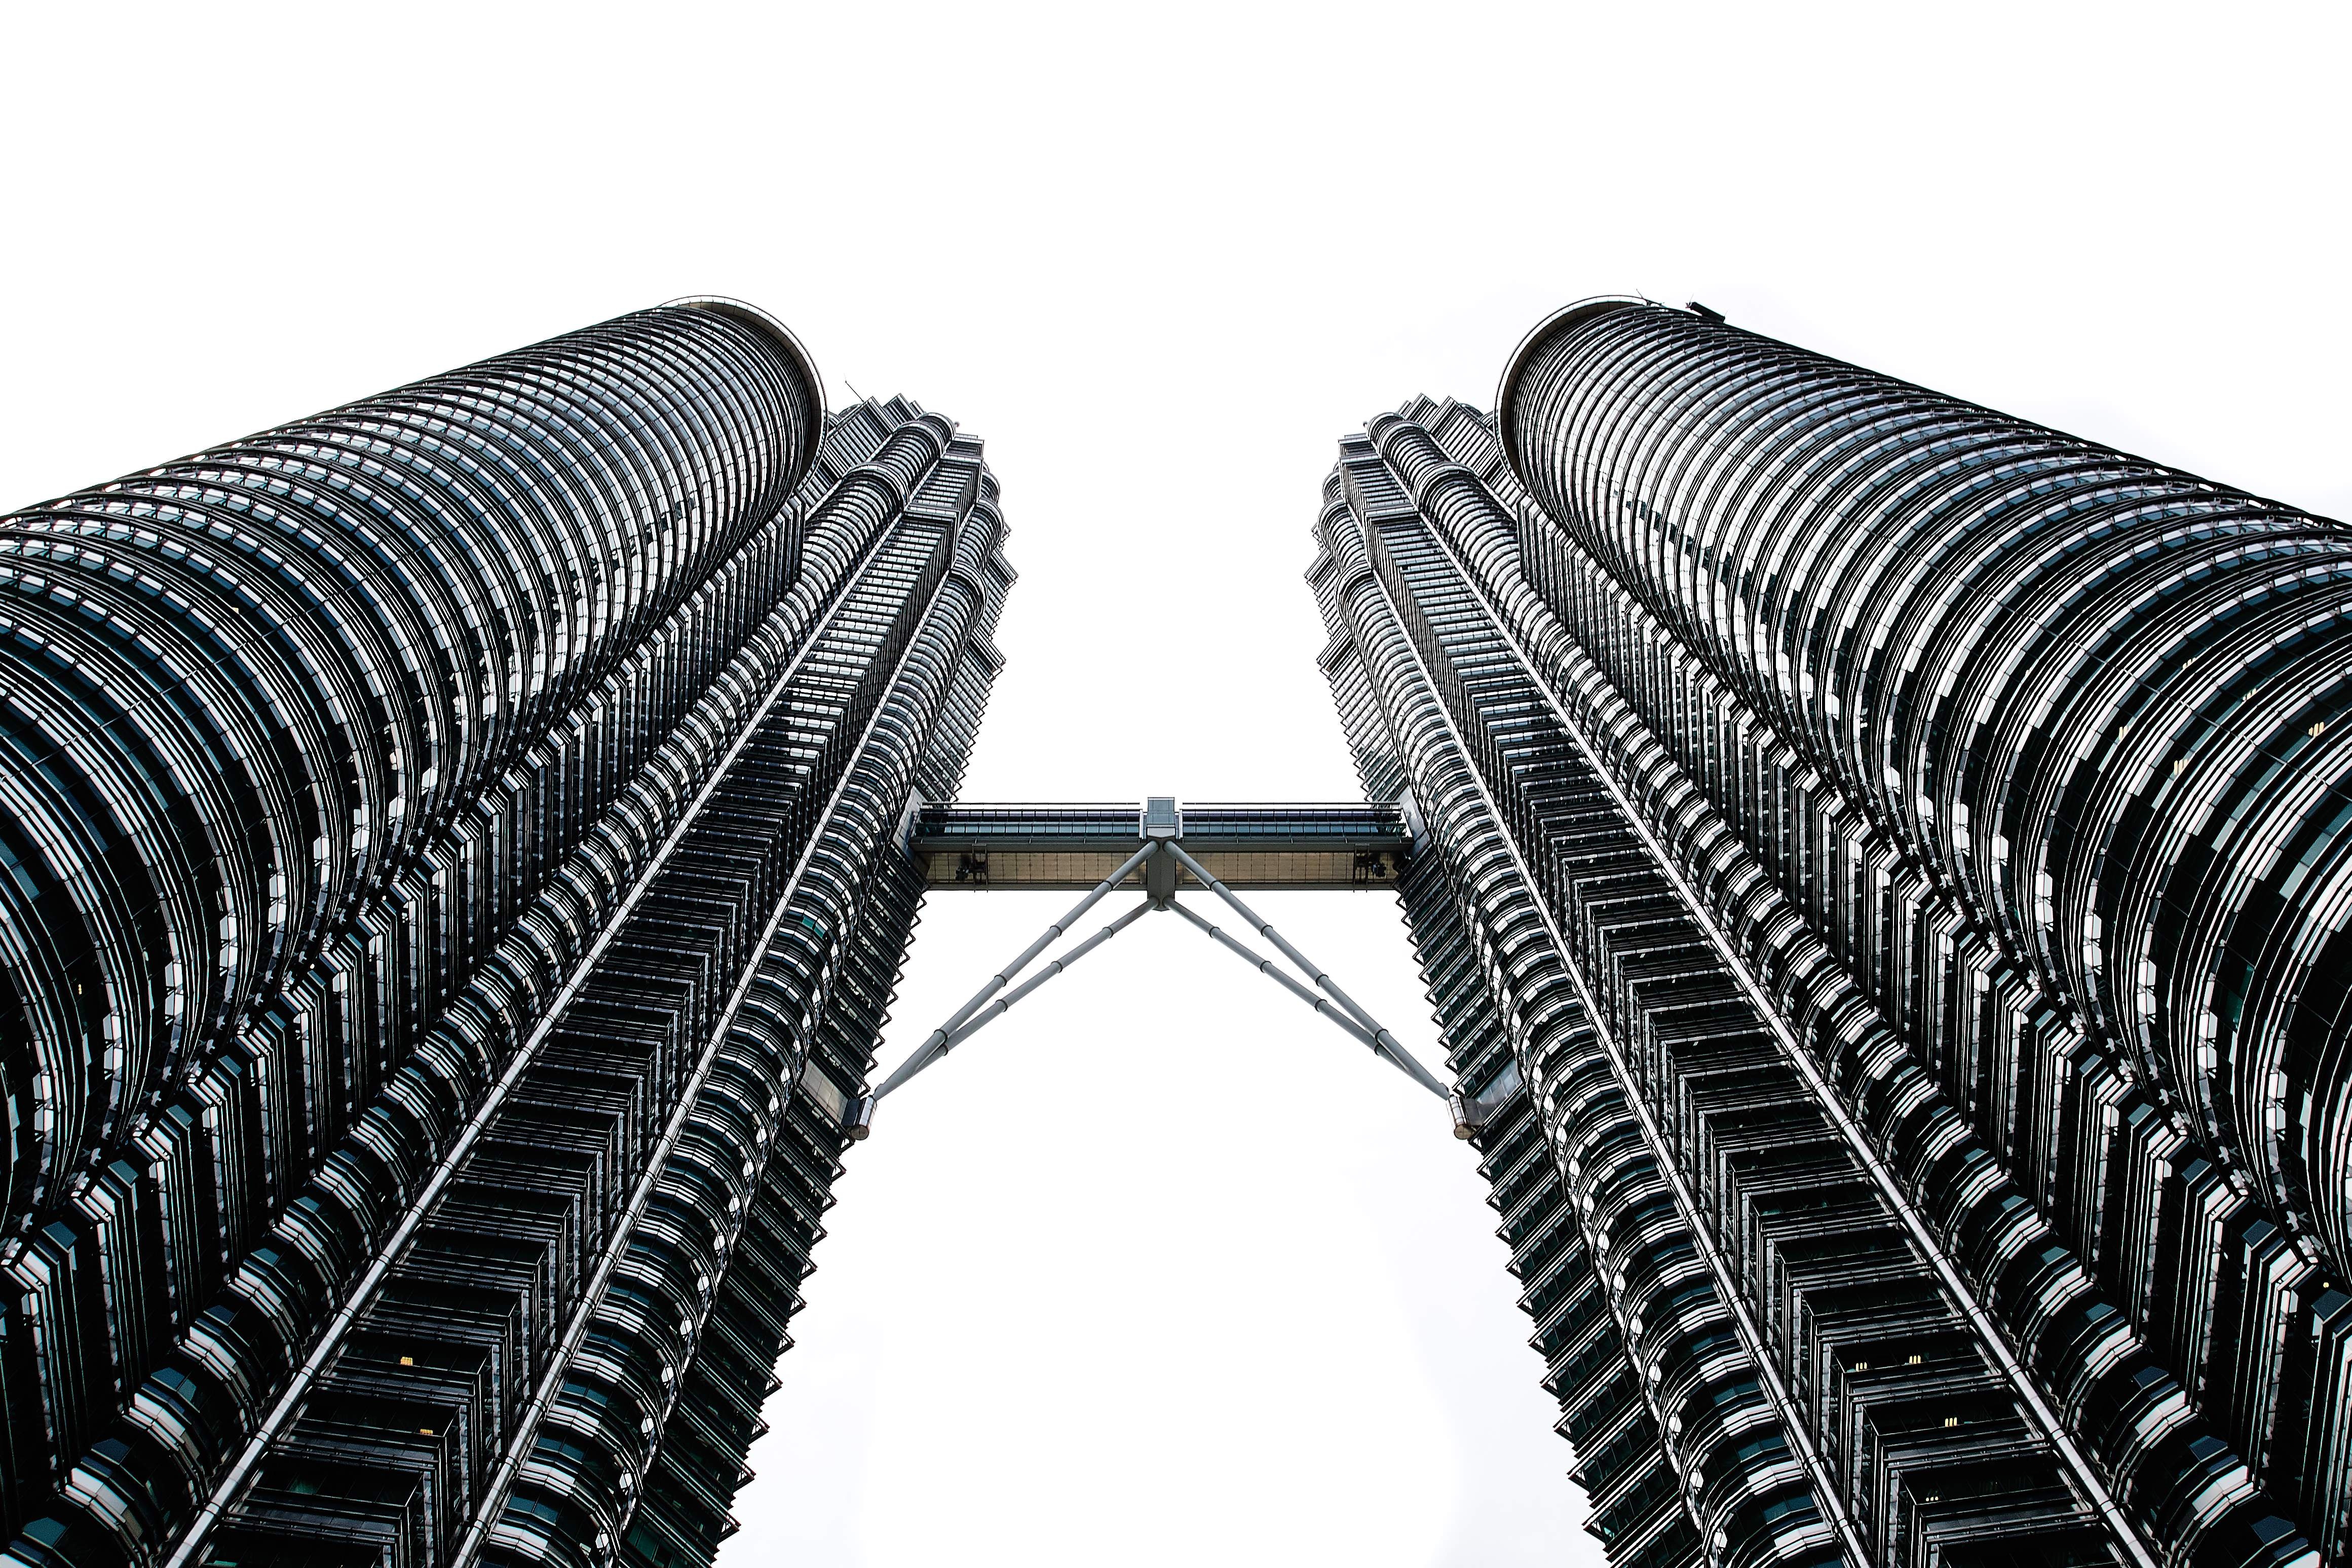
black and white, architecture, structure, spiral, building, city, skyscraper, urban, construction, high, tower, metal, facade, exterior, modern, material, tire, design, kuala lumpur, pipe, tall, mesh, contemporary, malaysia, shape, tread, petronas towers, automotive tire, aircraft engine, uo